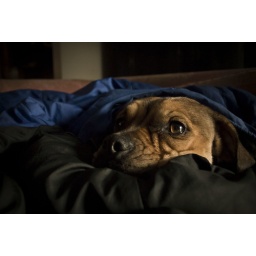
Maggie in my sleeping bag